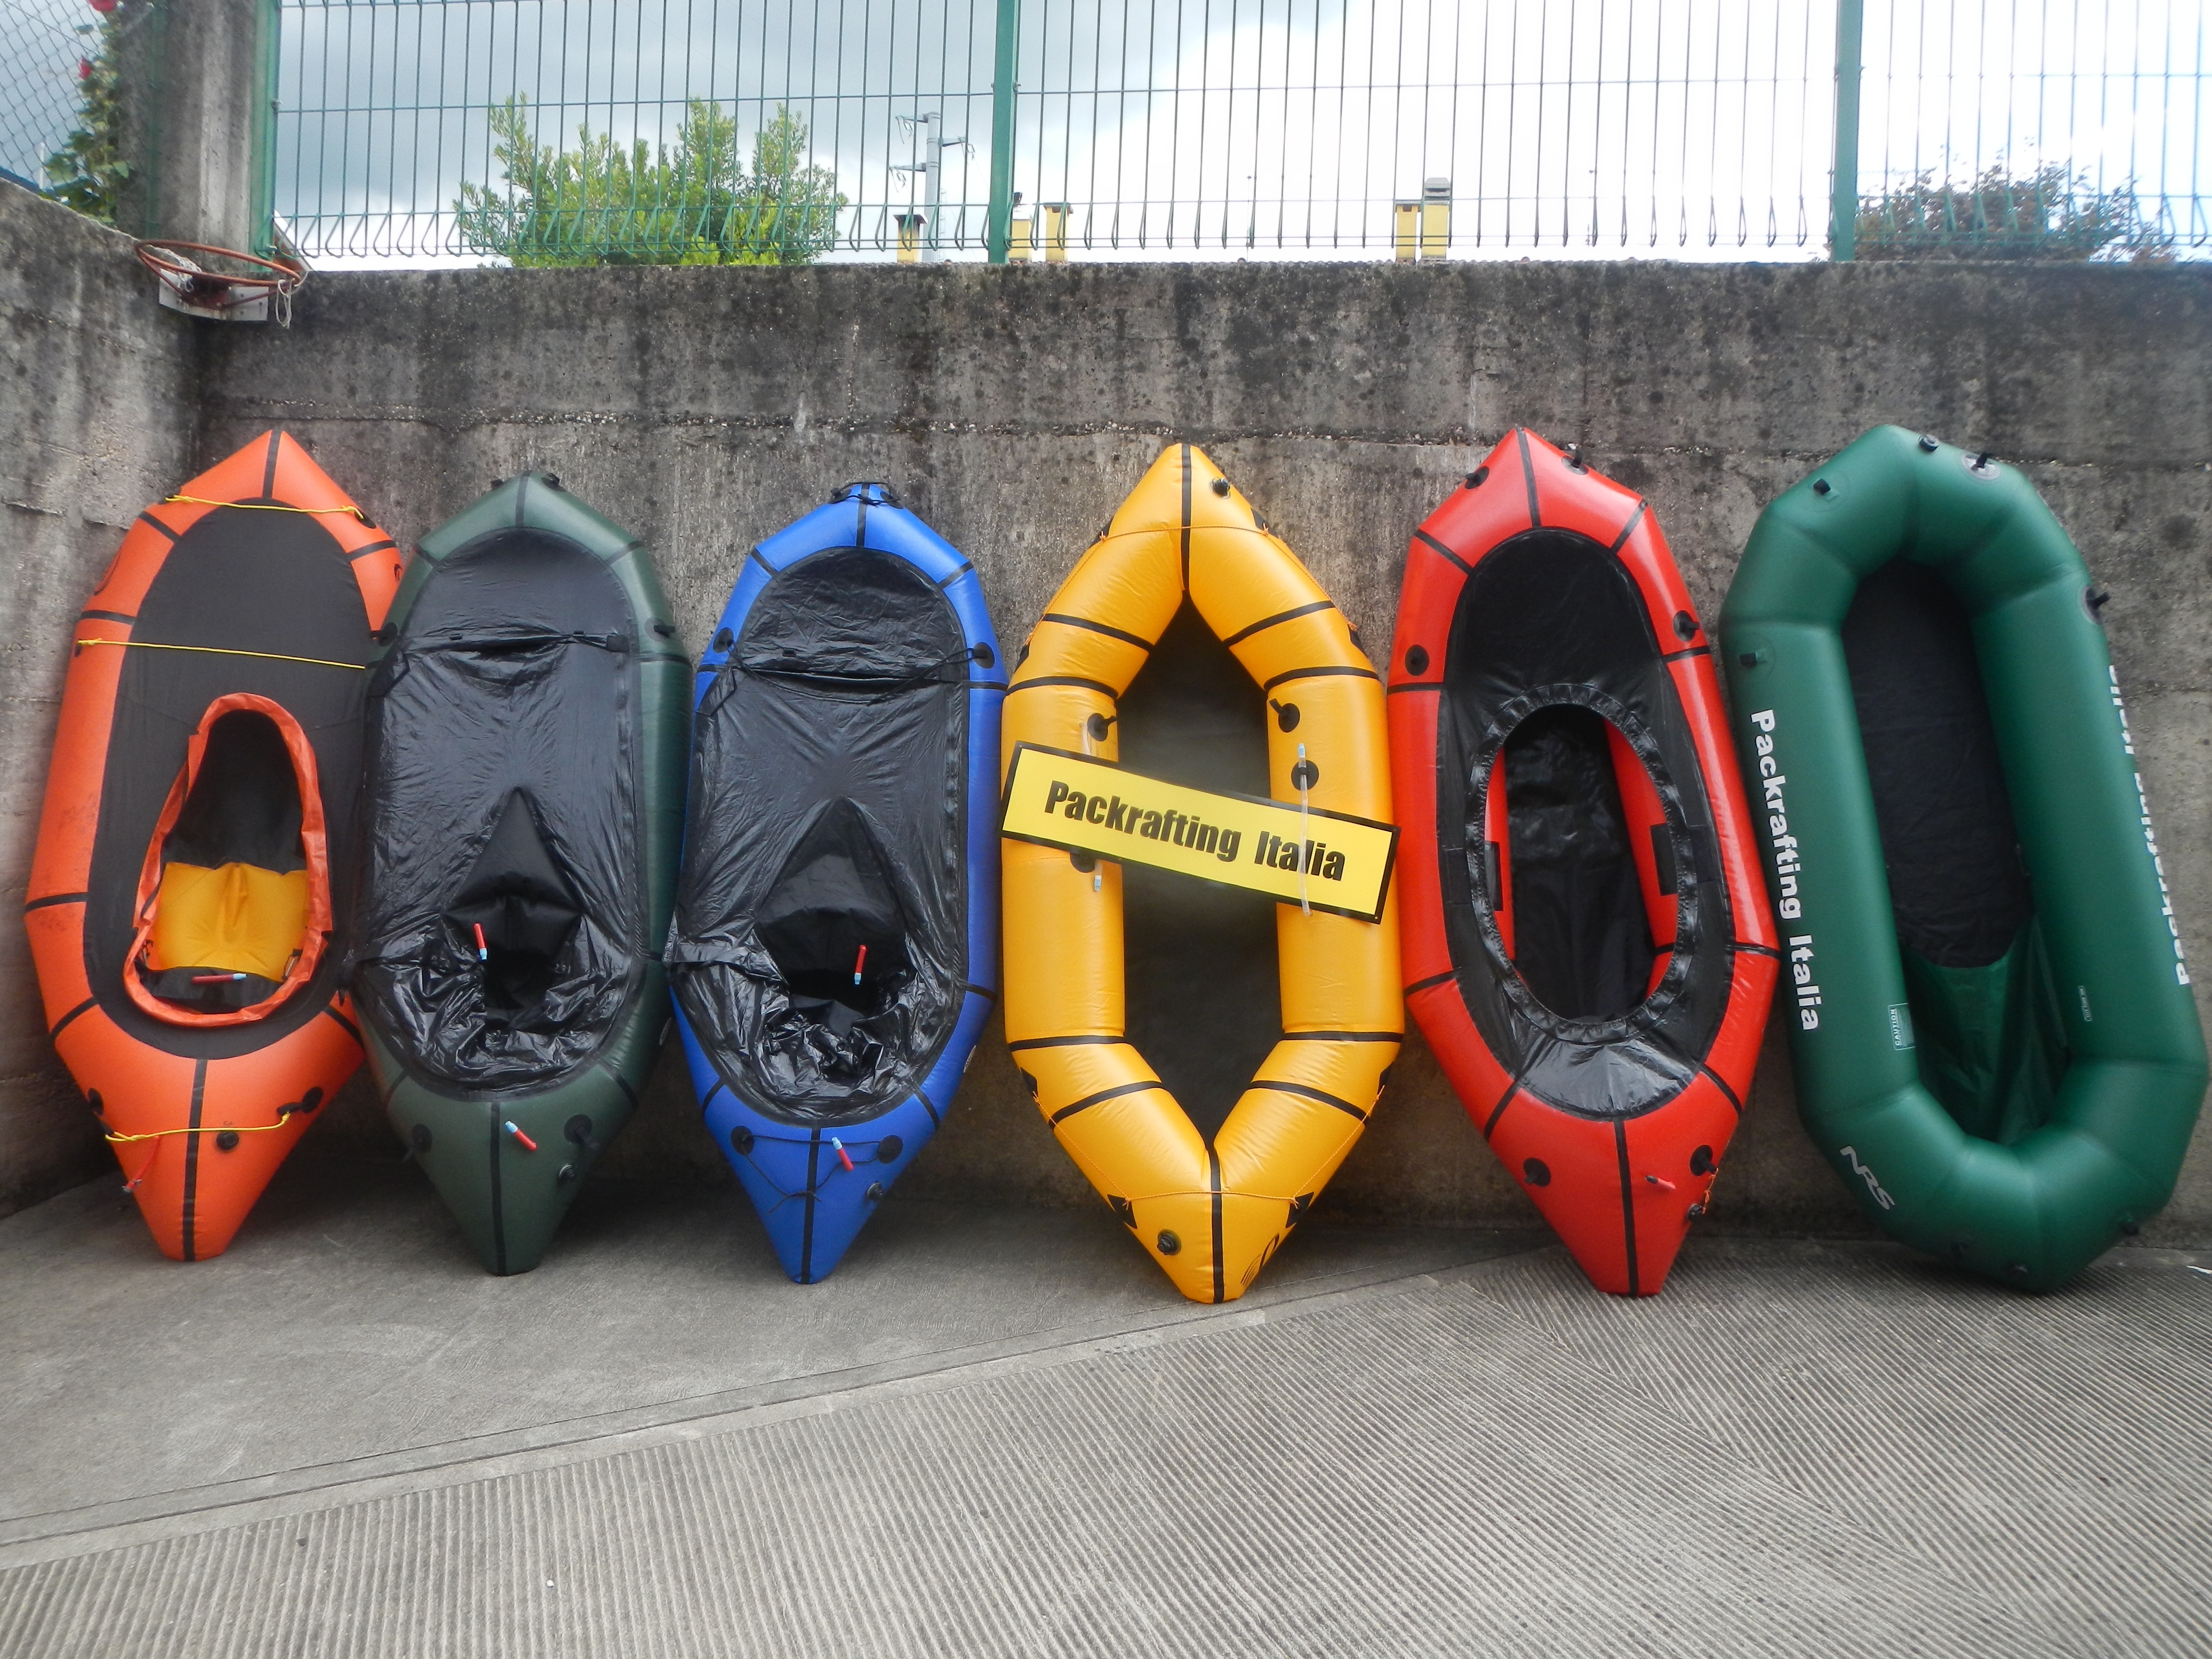
boat, vehicle, surfboard, italy, sports equipment, boats, footwear, inflatable, canoeing, rafting, surfing equipment and supplies, packrafting